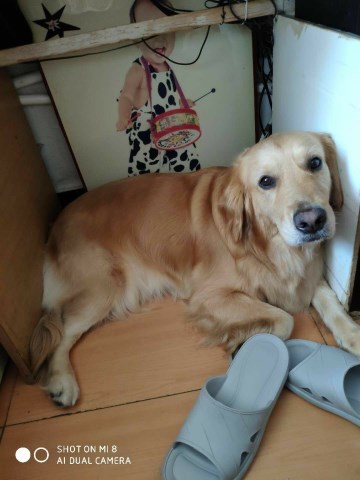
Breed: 5355-n000126-golden_retriever